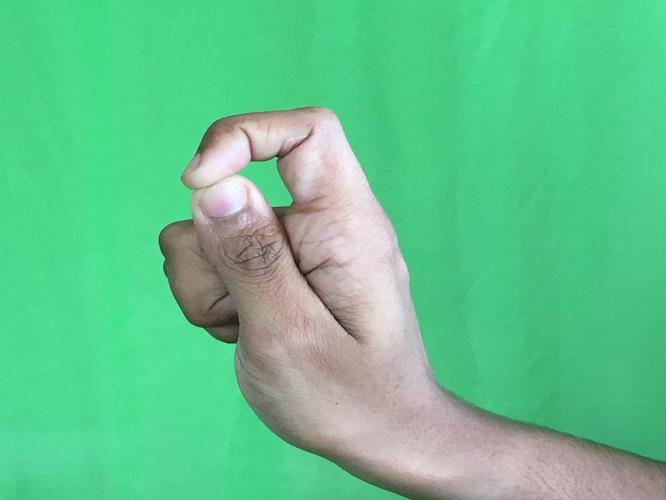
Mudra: Kapith
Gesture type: single_hand